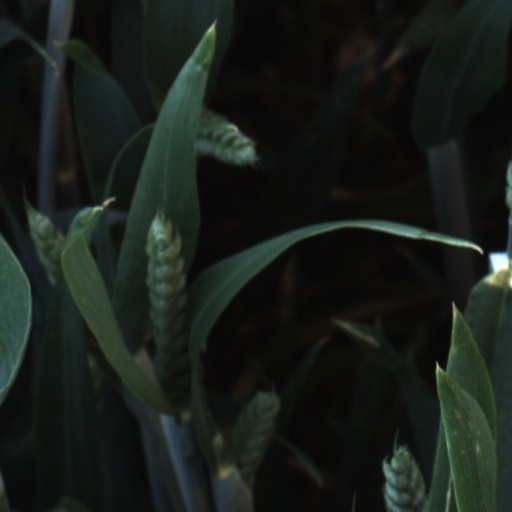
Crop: wheat